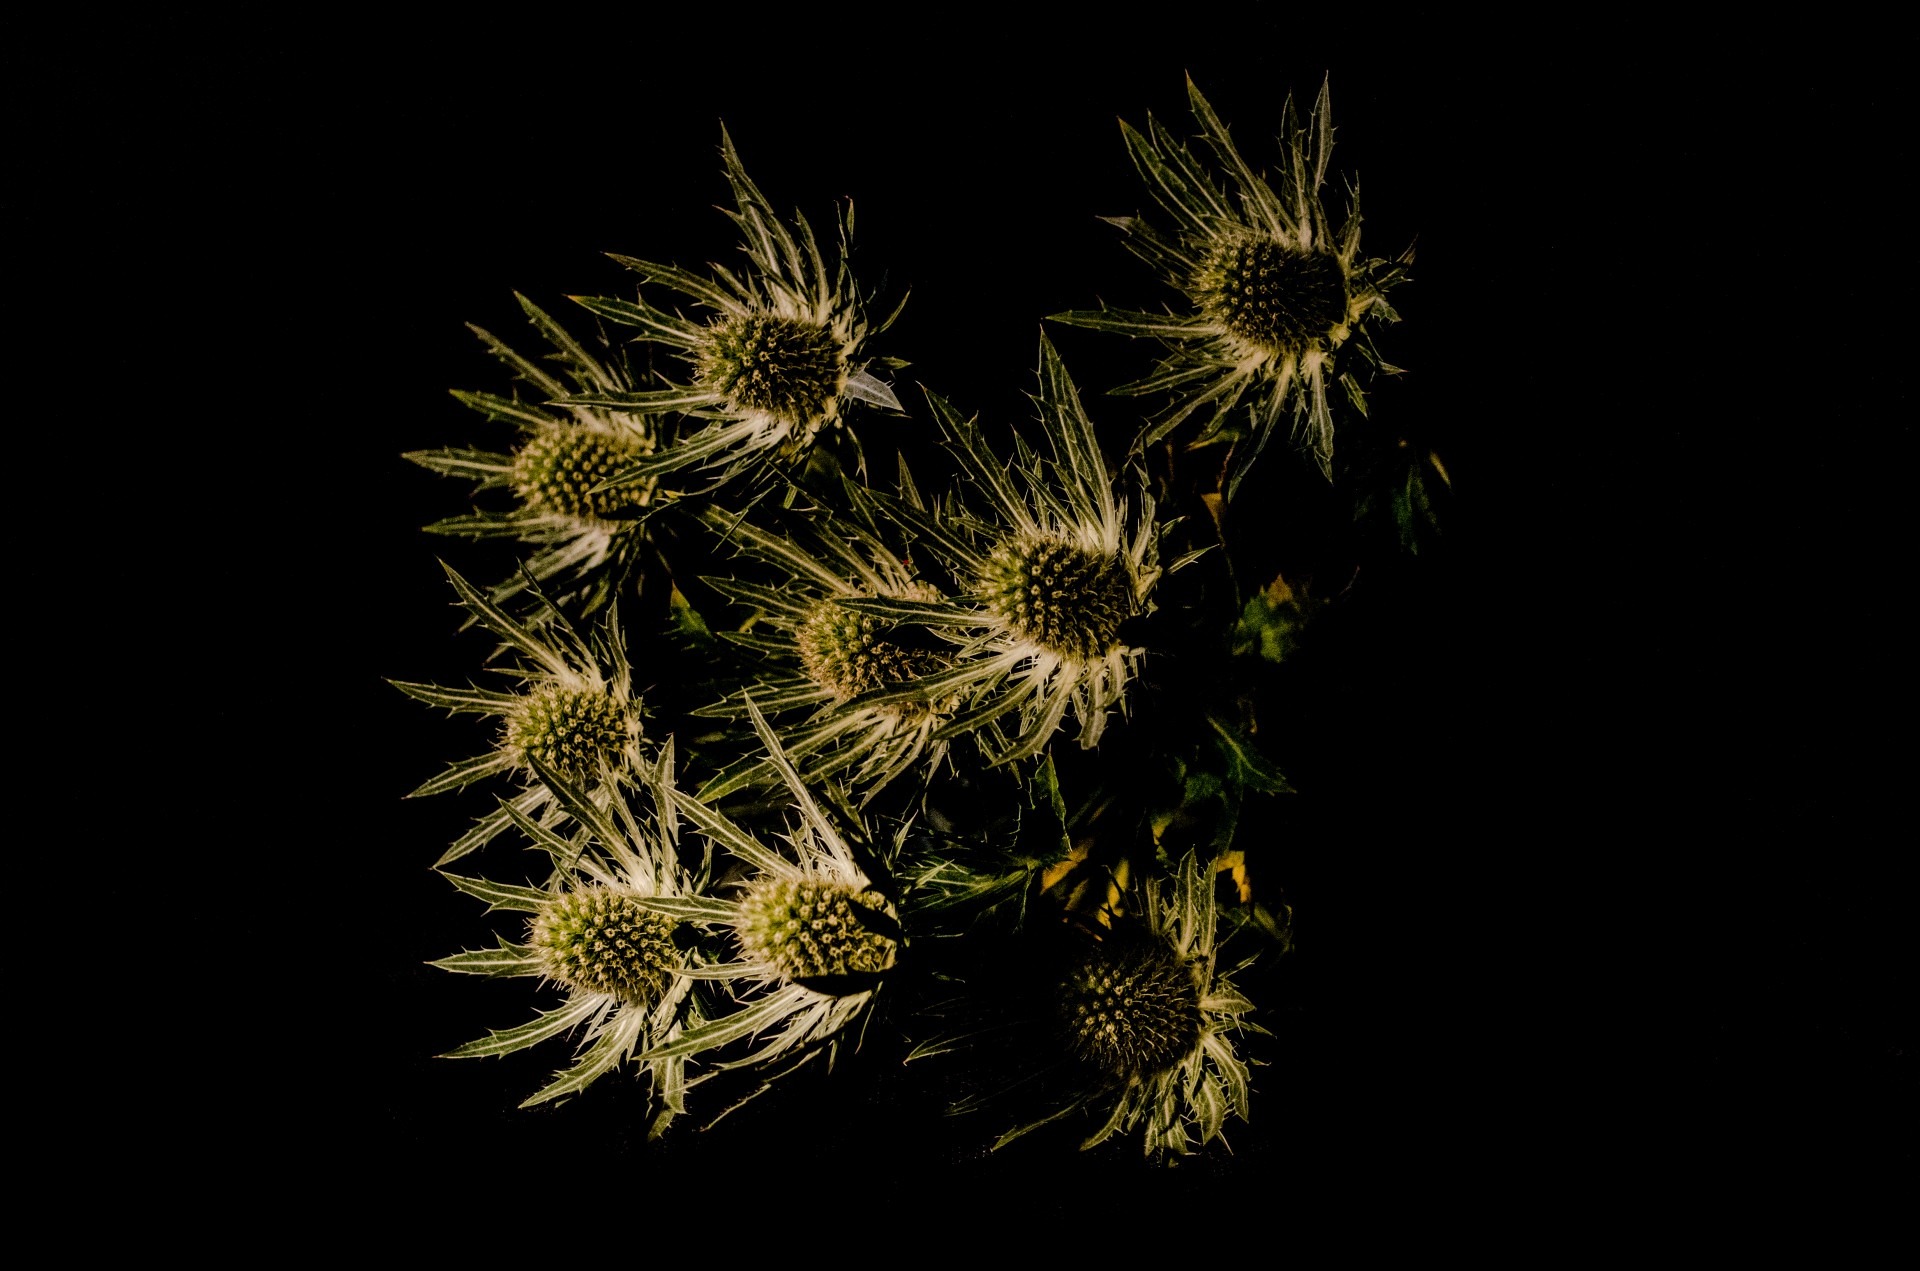
tree, branch, plant, photography, leaf, flower, sparkler, decoration, green, autumn, shadow, studio, black, flora, close up, seasons, thistle, macro photography, flowering plant, daisy family, land plant, fractal art